Dave Farrow

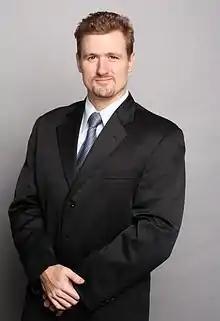
Dave Farrow in 2011

David Andrew Farrow (born January 10, 1975) is a two-time Canadian Guinness World Record Holder for Most Decks of Playing Cards Memorized in a Single Sighting, entrepreneur, memory coach, speed reader and keynote speaker. He is best known for winning the Guinness World Records for Most Decks of Playing Cards Memorized in a Single Sighting in 1996 and again in 2007 when he set out to reclaim his record after it was beaten in 2002. The initial record was set at the Guinness World Records museum in Niagara Falls, Ontario, Canada while the latter was performed for Discovery Channel Canada at CTV Television Network studios. Both records were accomplished under the controlled supervision of multiple cameras and multiple independent witnesses.